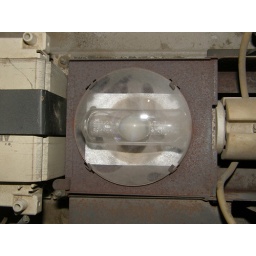
lamp with the glass cover, the glass cover has a blue colored circle in middle